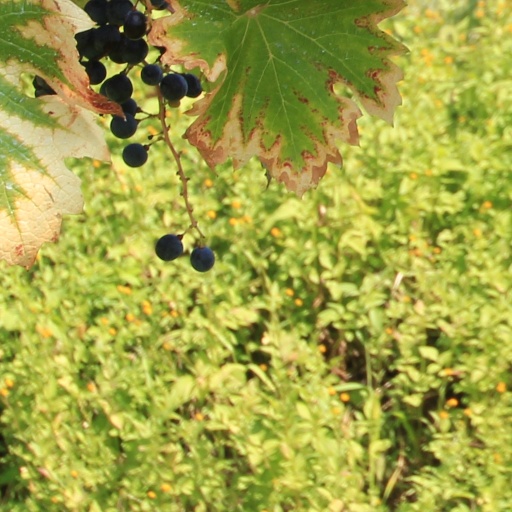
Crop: grape